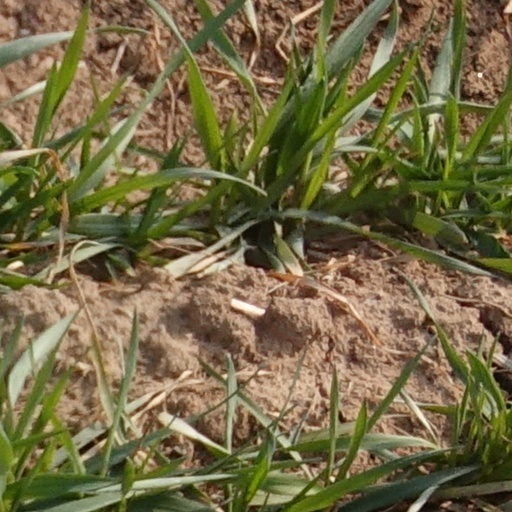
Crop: wheat